Formula One

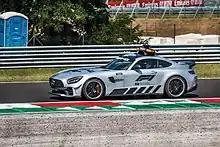
The Mercedes-AMG GT R safety car at the 2019 Hungarian Grand Prix

Once all the cars have formed on the grid, after the medical car positions itself behind the pack, a light system above the track indicates the start of the race: five red lights are illuminated at intervals of one second; they are all then extinguished simultaneously after an unspecified time (typically less than three seconds) to signal the start of the race. The start procedure may be abandoned if a driver stalls on the grid or on the track in an unsafe position, signalled by raising their arm. If this happens, the procedure restarts: a new formation lap begins with the offending car removed from the grid. The race may also be restarted in the event of a serious accident or dangerous conditions, with the original start voided. The race may be started from behind the Safety Car if race control feels a racing start would be excessively dangerous, such as extremely heavy rainfall. As of the season, there will always be a standing restart. If due to heavy rainfall a start behind the safety car is necessary, then after the track has dried sufficiently, drivers will form up for a standing start. There is no formation lap when races start behind the Safety Car.